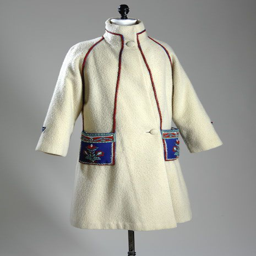
coat by film costumer designer